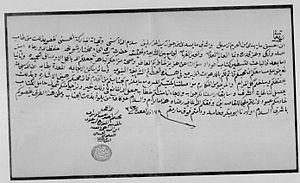
Mokhtar Chouikha, né le 28 mars 1834 à Tunis et mort le 2 août 1910 à La Marsa, est un réformateur et magistrat tunisien.